Medvednica

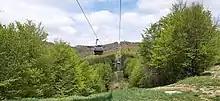
Sljeme cable car

As of 2011, 64 speleological objects are known to be on Medvednica. Almost 90% of these caves are on the southwest part of the mountain; Srećko Božićević counted 30 there in 1974.